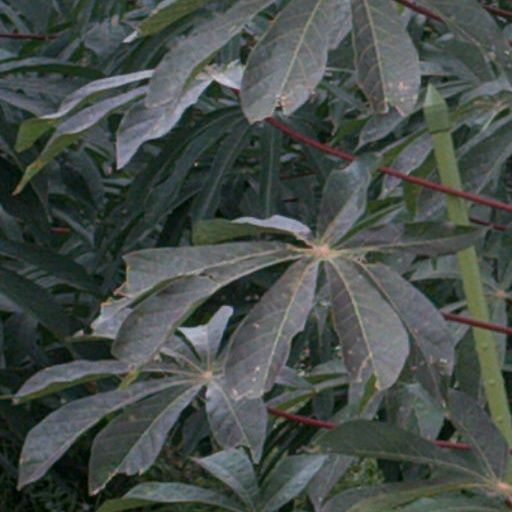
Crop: cassava